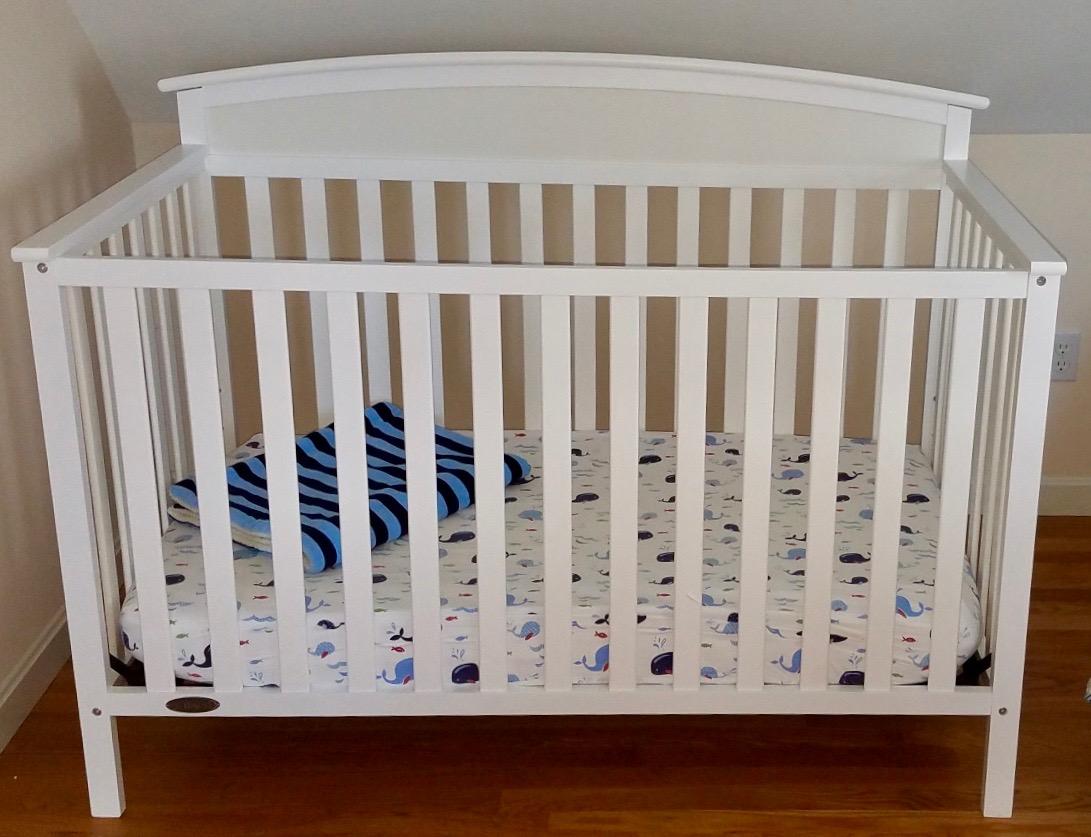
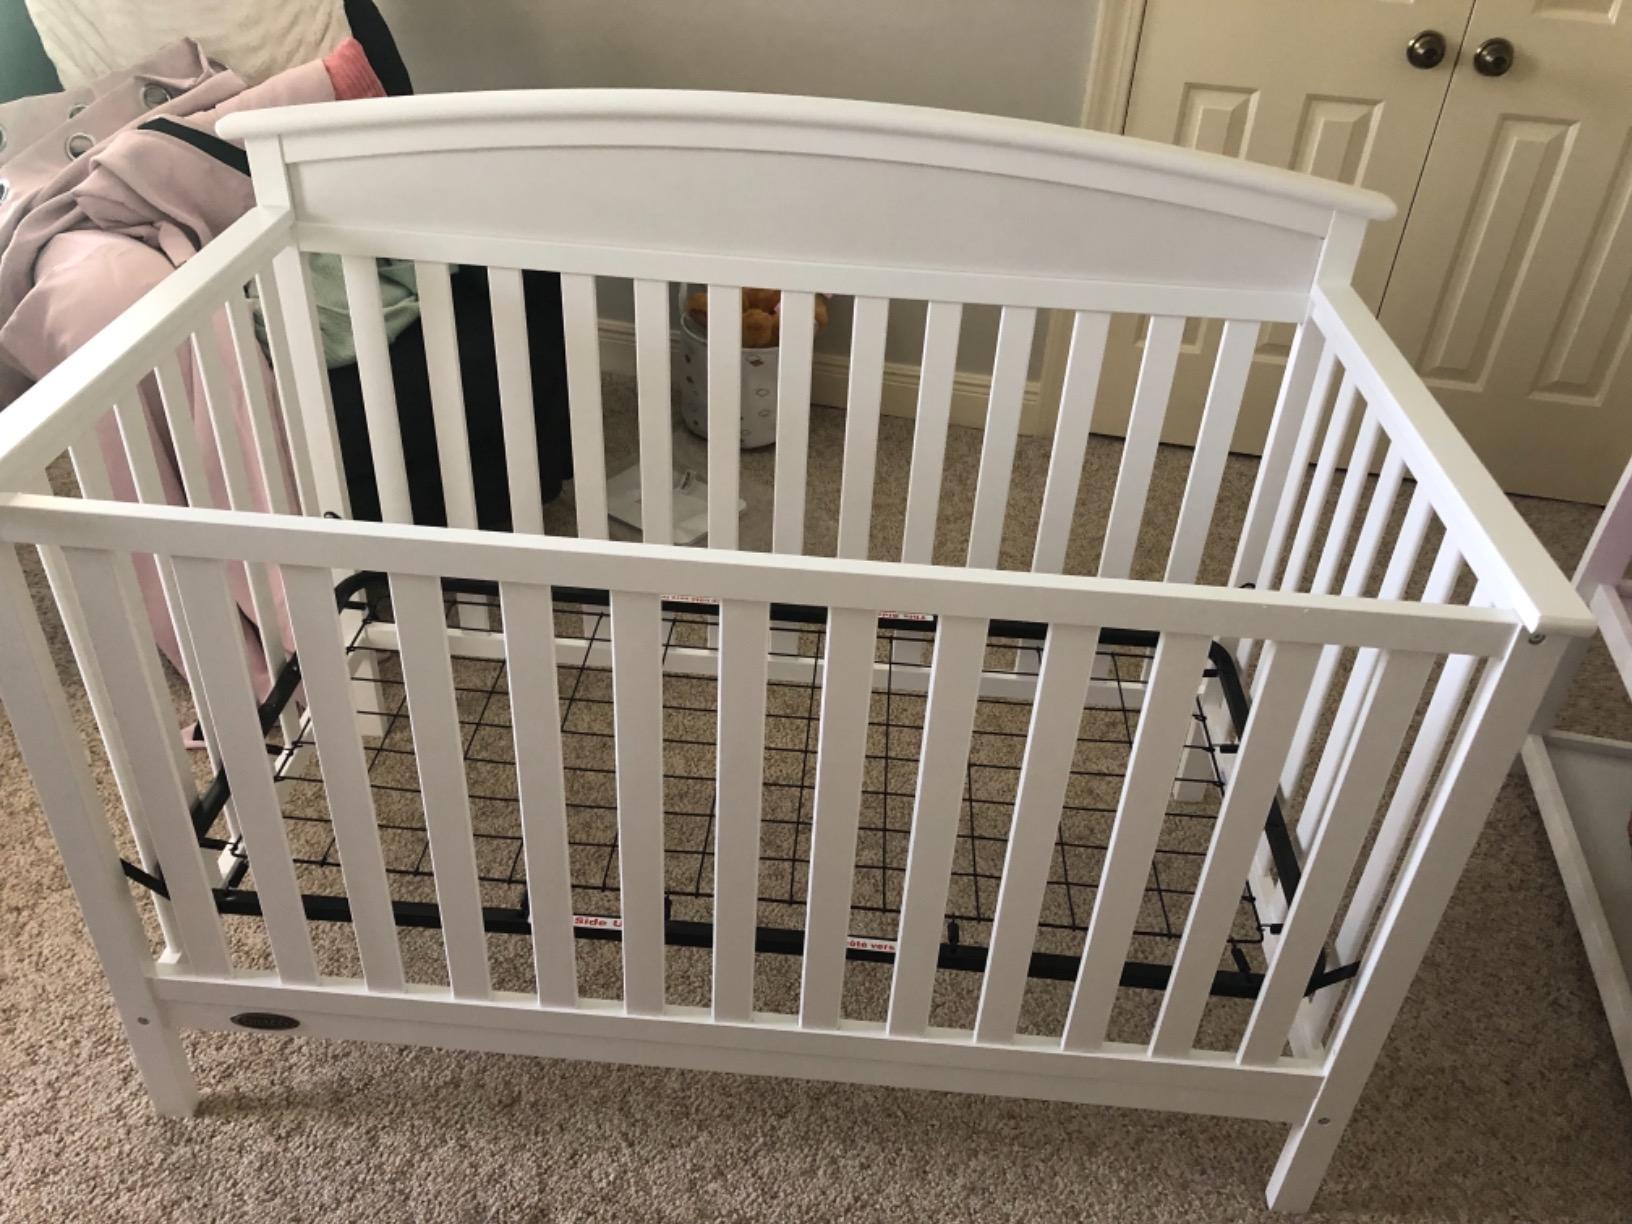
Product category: products_crib
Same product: yes